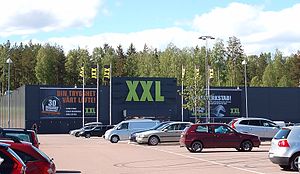
XXL
XXL varehus i Välsviken, Karlstad.
XXL er en norsk detailvirksomhed, grundlagt i 2000 i Oslo. I 2016 var selskabet Nordens største kæde med sportsudstyr, og havde året før en omsætning på 5,1 milliarder kr., og et overskud på 570 mio. kr.